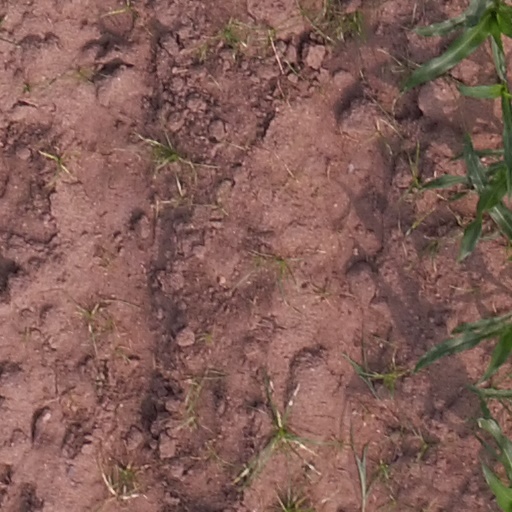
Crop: maize; corn